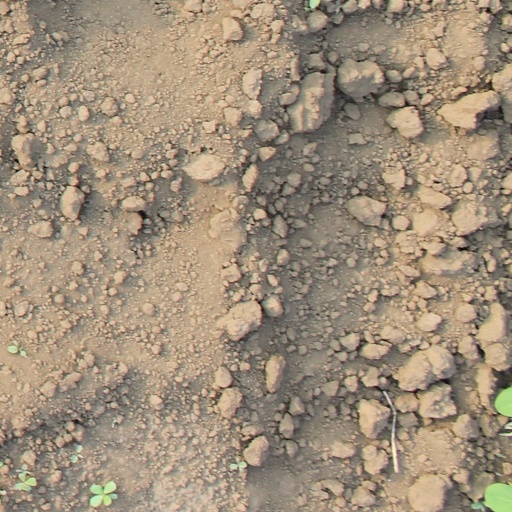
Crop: soybean